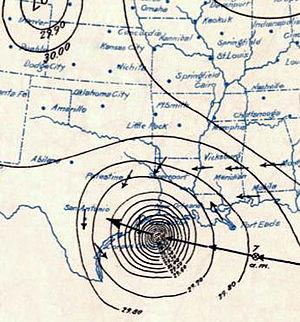
Le 8 septembre 1900, l’ouragan de Galveston atteint le continent américain à la hauteur de la ville côtière de Galveston dans l’État du Texas. Ses vents atteignent une vitesse de 233 kilomètres par heure. Mesuré avec l’échelle de Saffir-Simpson, ce cyclone tropical est rangé dans la catégorie 4. Il a causé des dégâts massifs et fait entre 6 000 et 12 000 victimes, le nombre le plus souvent cité étant de 8 000 personnes. Il s'agit du troisième ouragan atlantique le plus meurtrier après le Grand ouragan de 1780 et l'ouragan Mitch de 1998. Comme ces derniers n'ont pas affecté les États-Unis, l'ouragan de Galveston est toujours le cyclone tropical le plus meurtrier de l'histoire de ce pays, et c'était le troisième plus coûteux jusqu'en 2010.